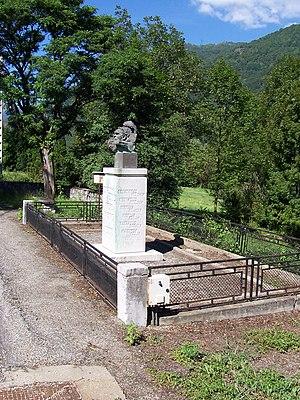
Monument aux morts de Capoulet-et-Junac, oeuvre du sculpteur Antoine Bourdelle intitulée ""Les trois têtes hurlantes"", ou encore ""La Guerre, les figures hurlantes"""